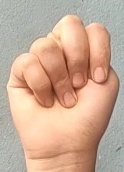
ASL sign: N